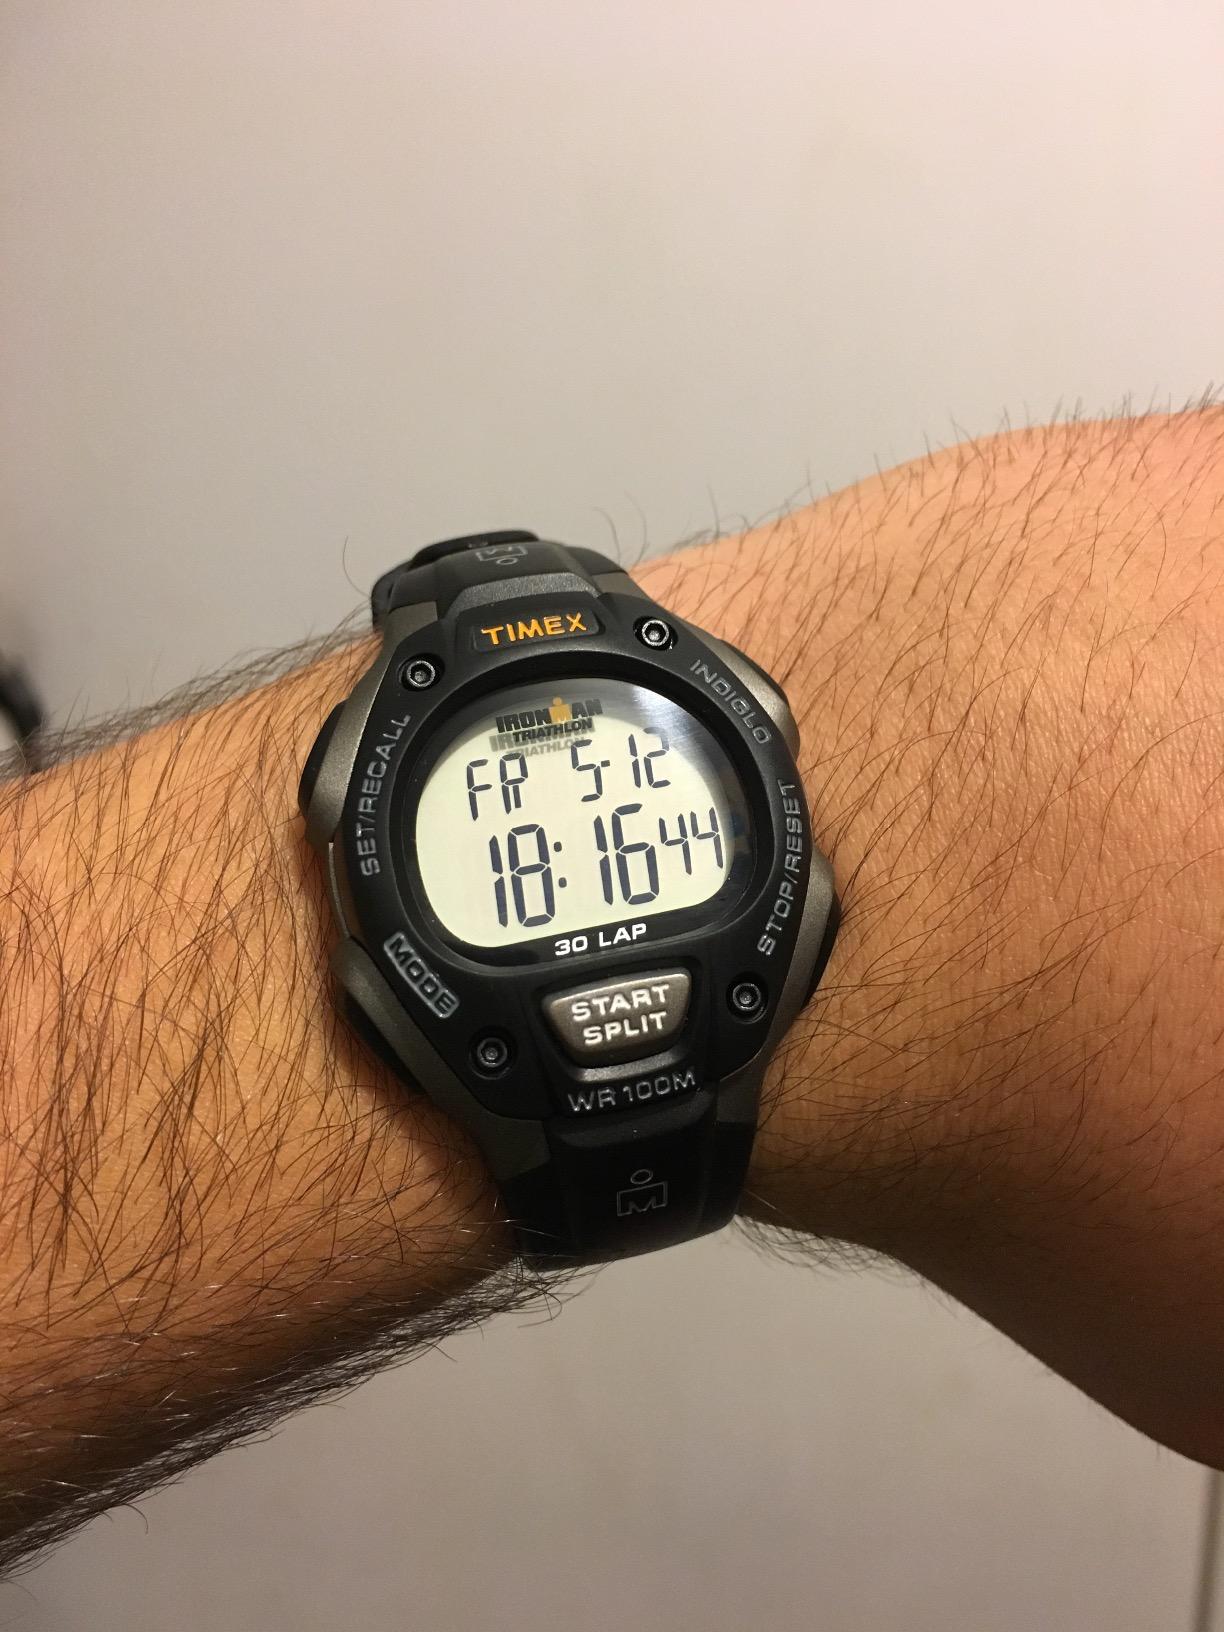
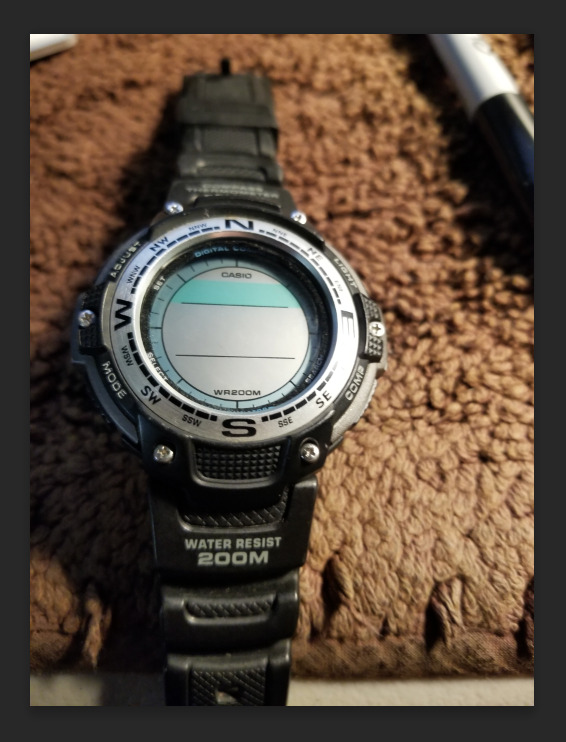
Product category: accessories_watch
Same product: no